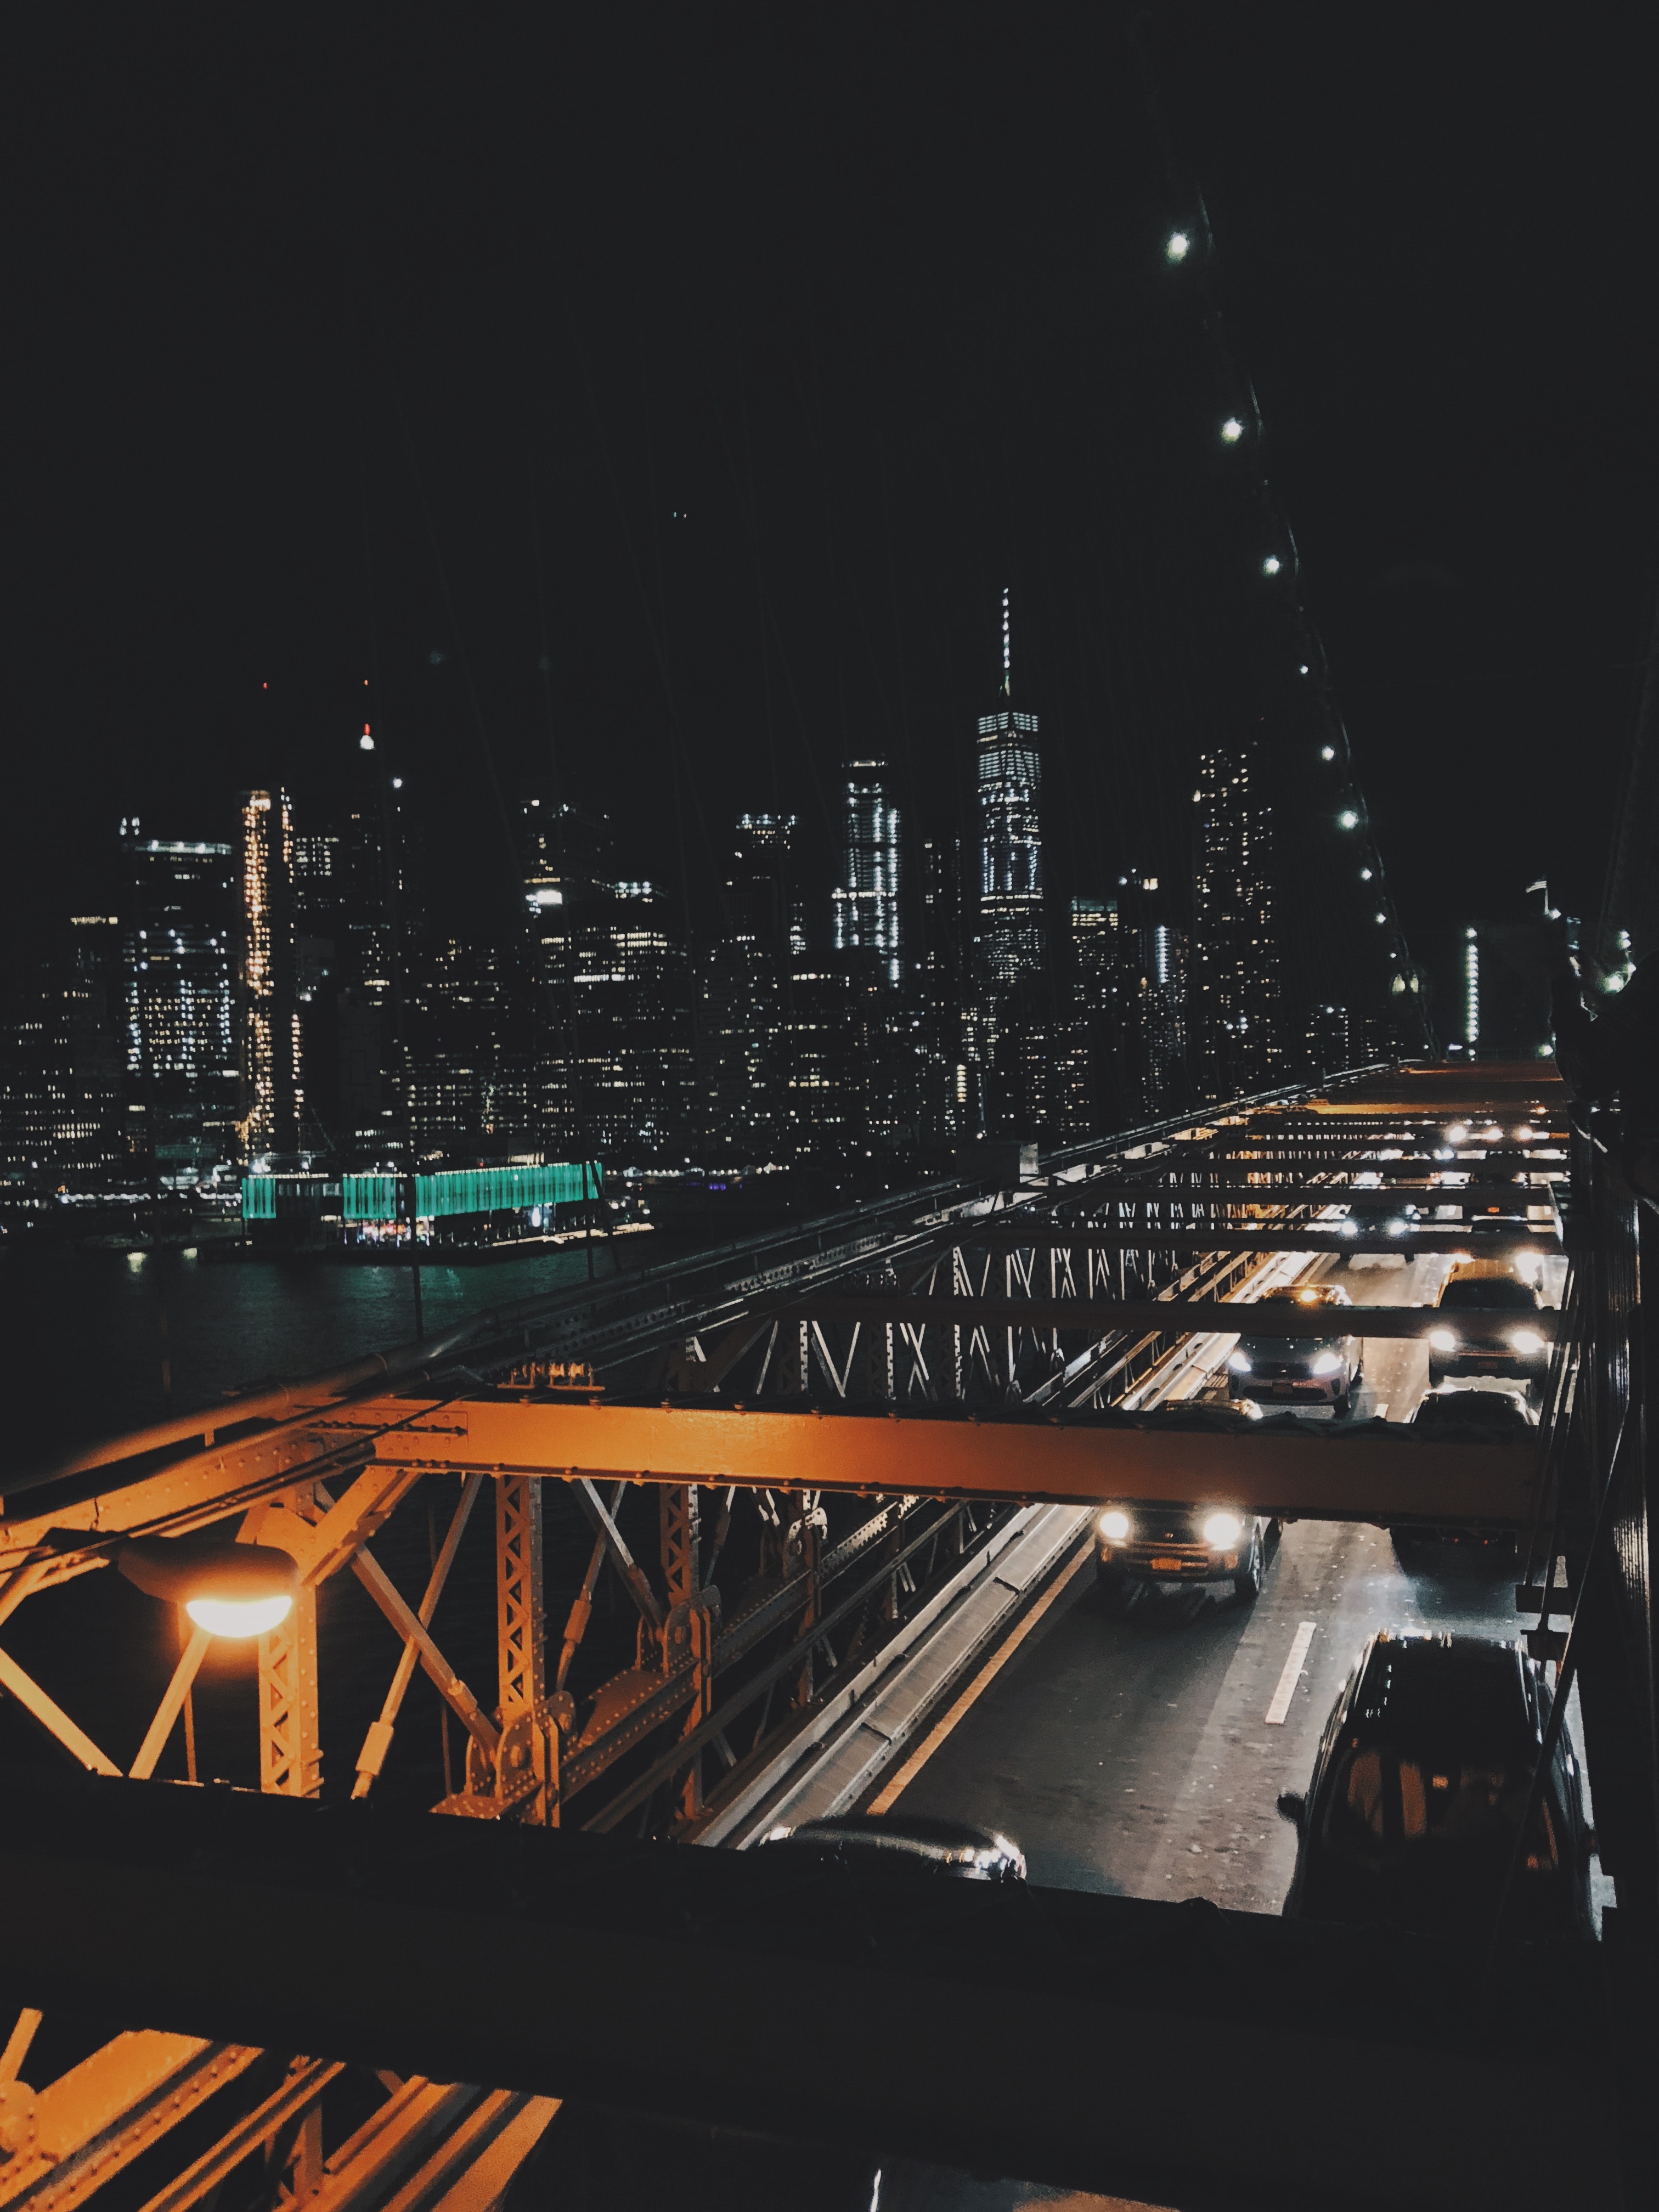
night, sky, city, metropolitan area, cityscape, urban area, human settlement, bridge, skyline, metropolis, architecture, line, midnight, tower, metal, darkness, skyway, cloud, skyscraper, horizon, downtown, nonbuilding structure, fixed link, urban design, building, overpass